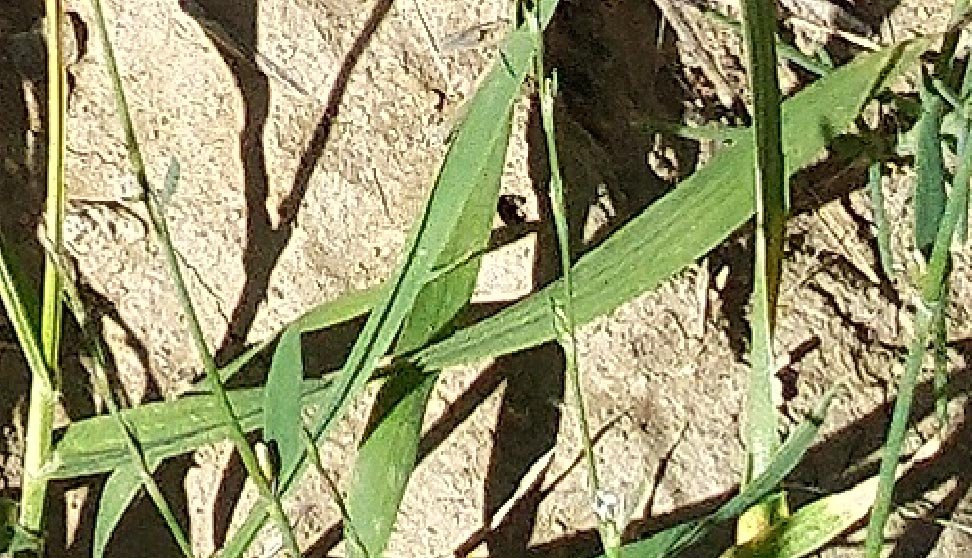
Label: Wheat___Healthy